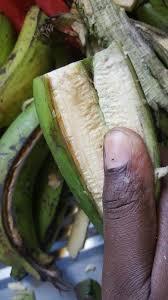
Mtu mmoja, amebeba, ndizi mkononi, ndizi hii, ina maganda ya rangi ya kijani, na ndani ina rangi nyeupe, ndizi zingine, zimewekwa chini, anaendelea kuzidondoa, ili aweze kuzipika.